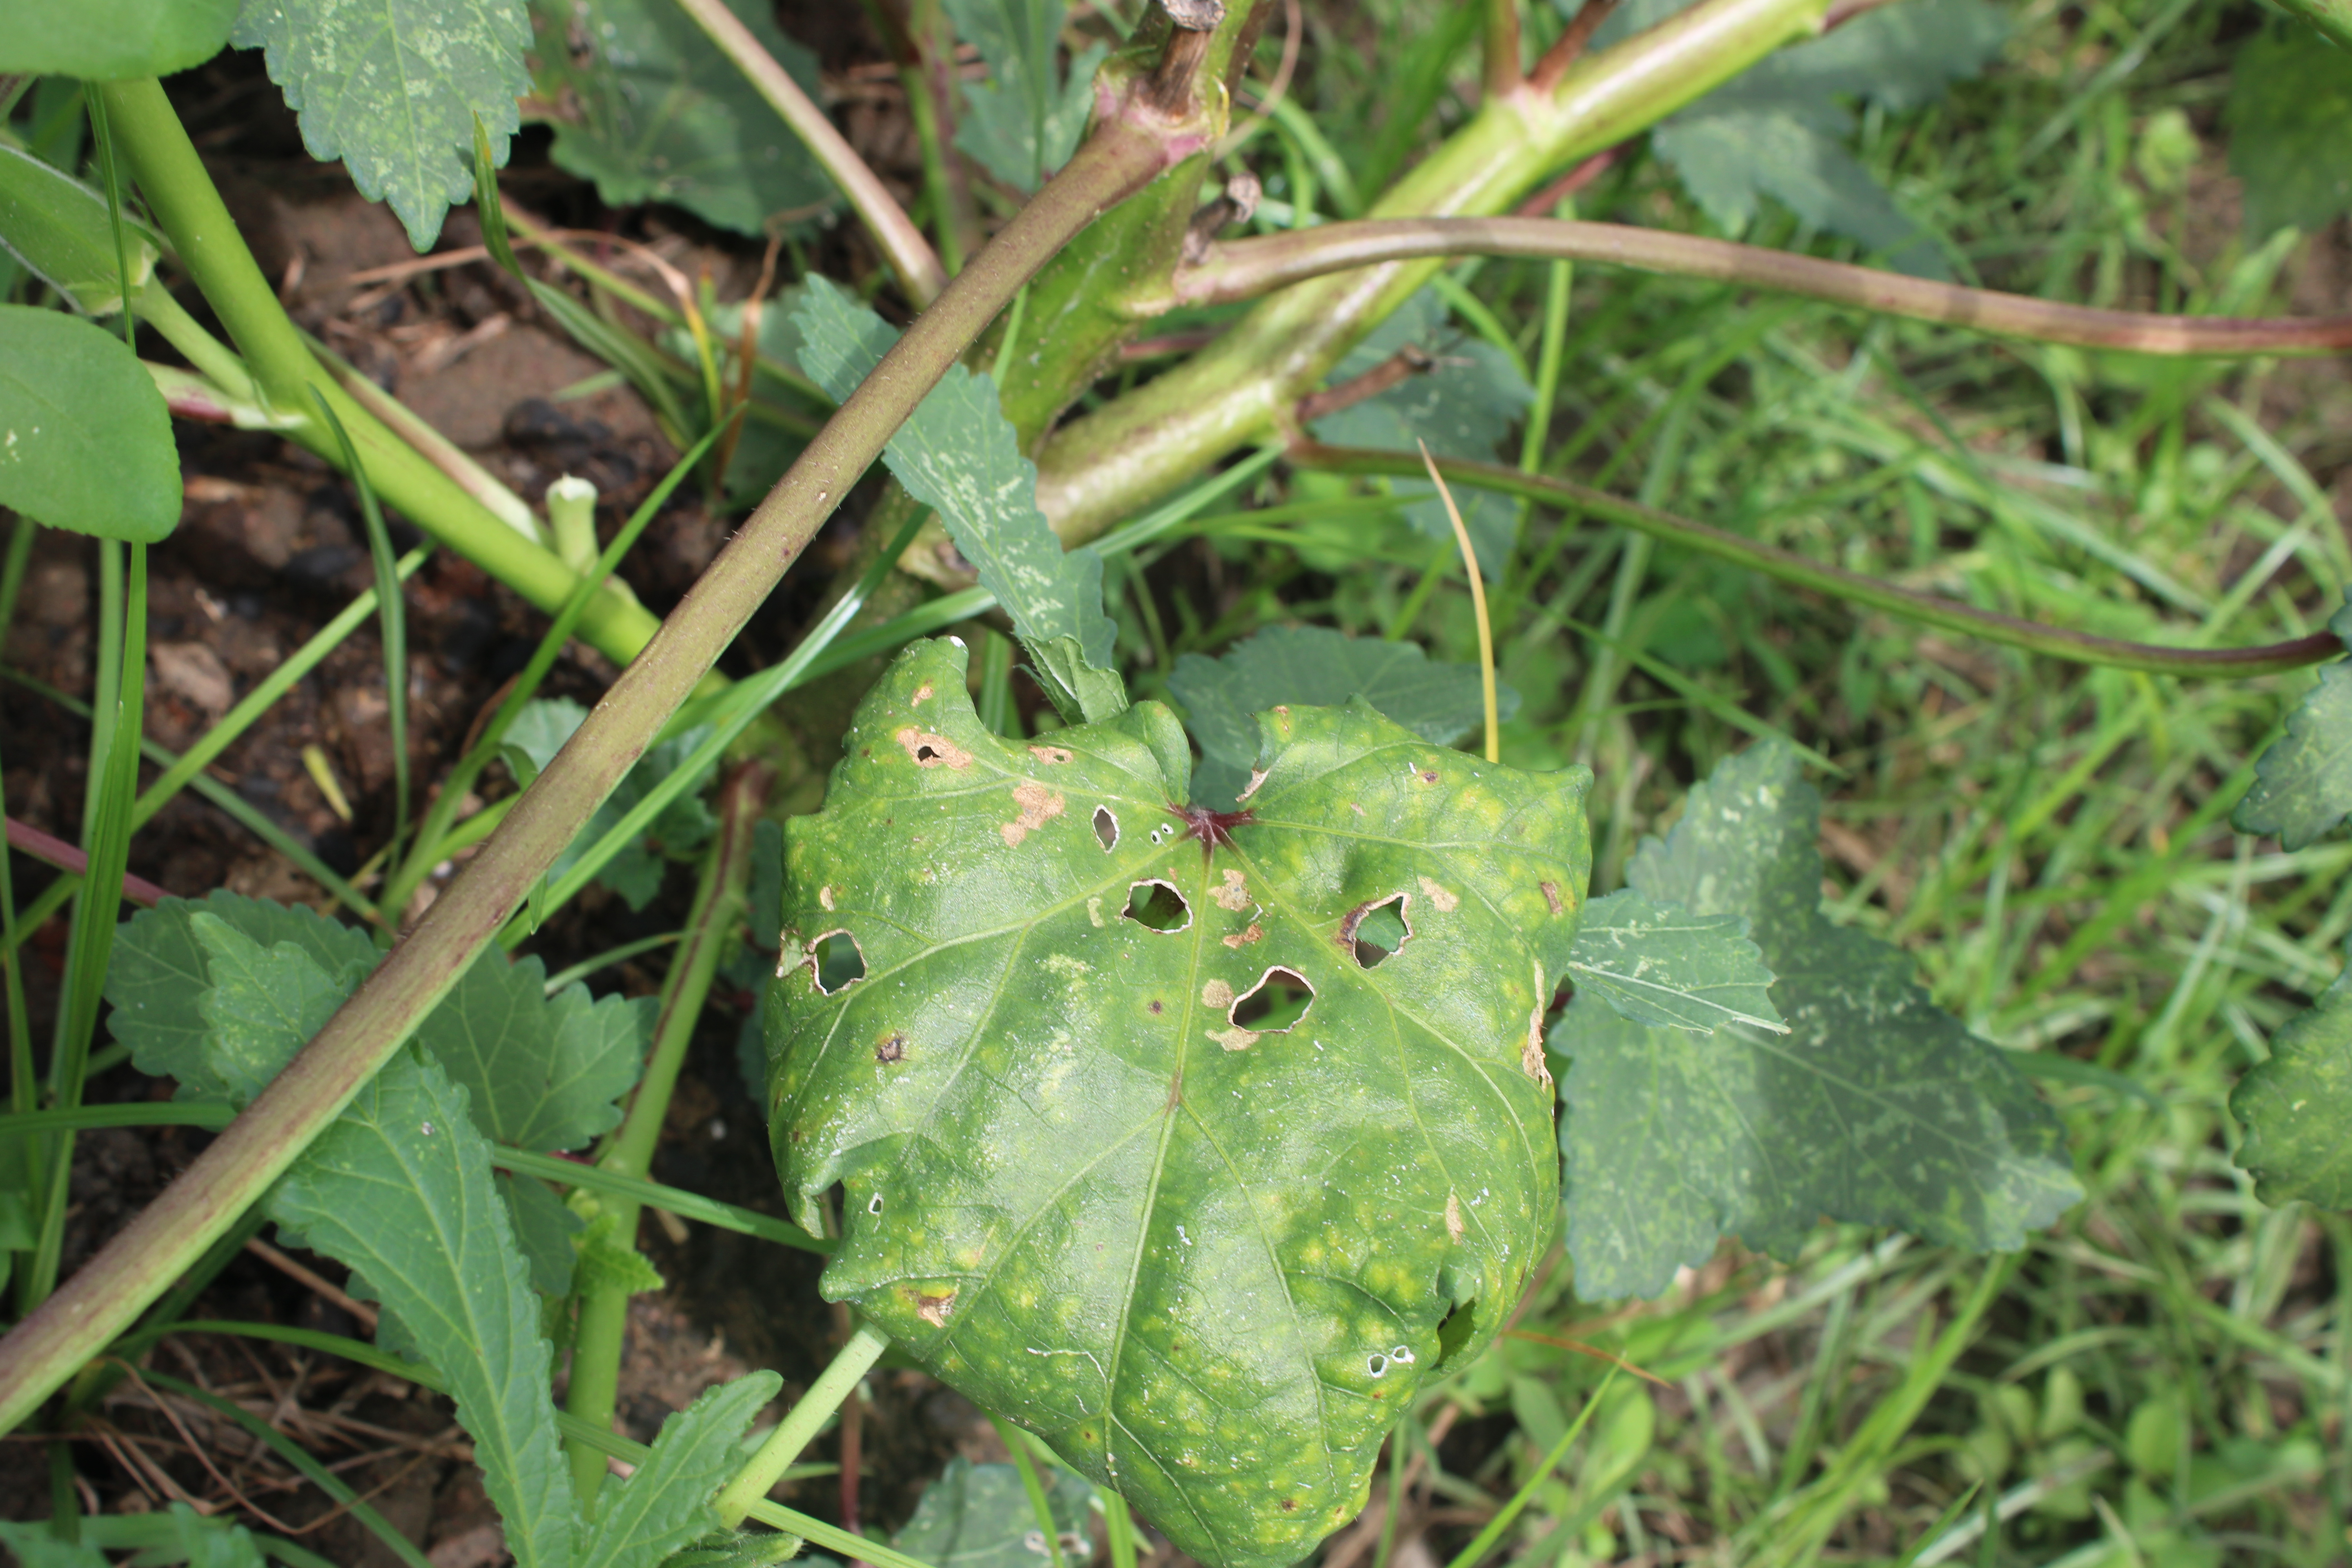
Label: Downy Mildew